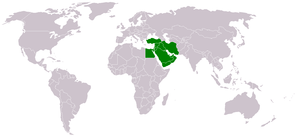
Cette liste présente les langues naturelles classées en fonction de leur région d'origine ou des endroits où elles sont parlées.